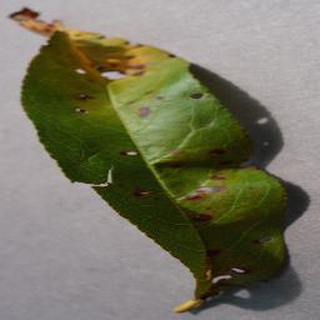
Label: peach_bacterial_spot